Solar eclipse

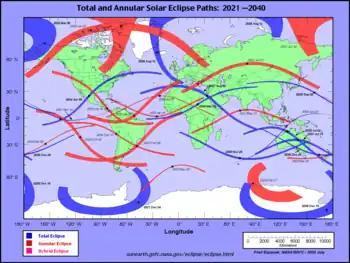
Eclipse path for total and hybrid eclipses from 2021 to 2040

Eclipses have been interpreted as omens, or portents. The ancient Greek historian Herodotus wrote that Thales of Miletus predicted an eclipse that occurred during a battle between the Medes and the Lydians. Both sides put down their weapons and declared peace as a result of the eclipse. The exact eclipse involved remains uncertain, although the issue has been studied by hundreds of ancient and modern authorities. One likely candidate took place on May 28, 585 BC, probably near the Halys river in Asia Minor. An eclipse recorded by Herodotus before Xerxes departed for his expedition against Greece, which is traditionally dated to 480 BC, was matched by John Russell Hind to an annular eclipse of the Sun at Sardis on February 17, 478 BC. Alternatively, a partial eclipse was visible from Persia on October 2, 480 BC. Herodotus also reports a solar eclipse at Sparta during the Second Persian invasion of Greece. The date of the eclipse (August 1, 477 BC) does not match exactly the conventional dates for the invasion accepted by historians.